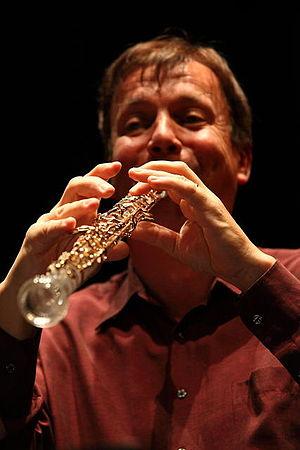
Jean-Luc Fillon alias OBOMAN est un hautboïste, joueur de cor anglais, Clarinettiste Basse, contrebassiste, bassiste, chef d'orchestre, compositeur et arrangeur.